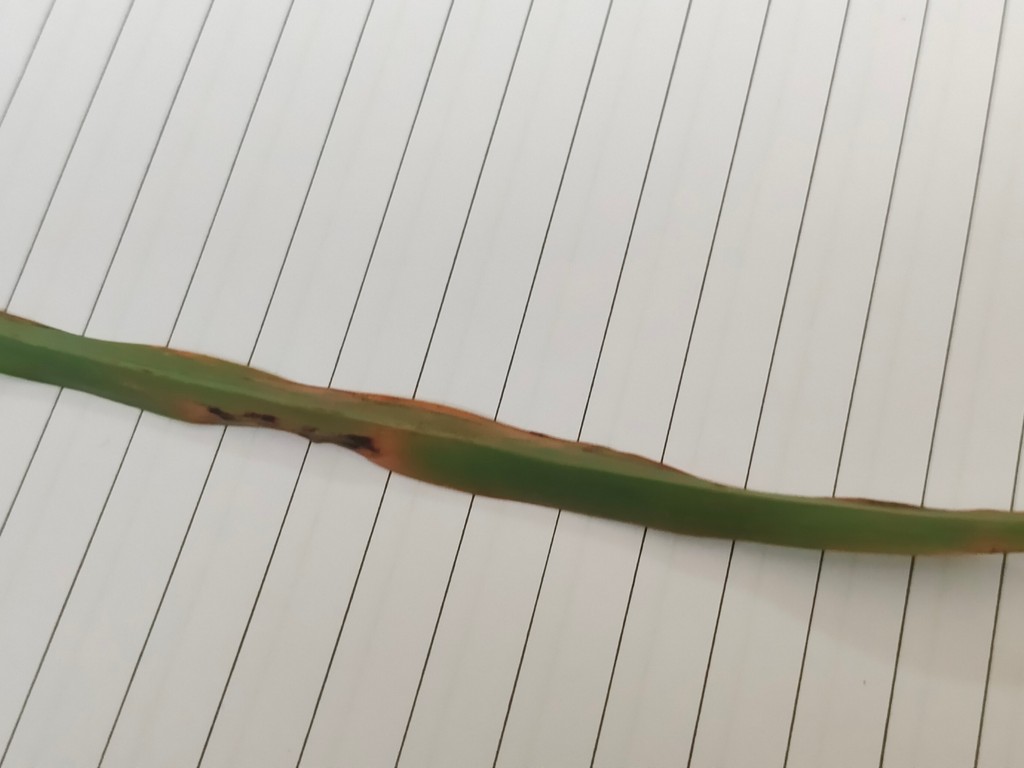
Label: Unhealthy